Tsitsikamma Marine Protected Area

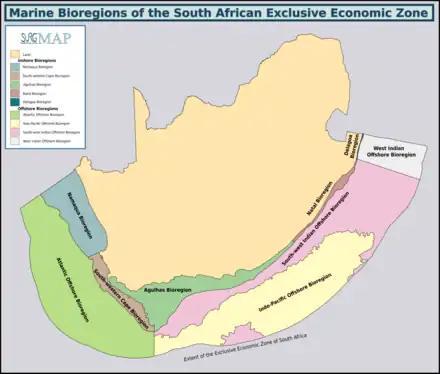
Marine bioregions of the South African Exclusive Economic Zone: The Tsitsikamma Marine Protected Area is in the Agulhas bioregion.

The MPA is in the warm temperate Agulhas inshore marine bioregion to the east of Cape Point which extends eastwards to the Mbashe River. The Mbashe River was chosen as the most appropriate boundary between the subtropical Natal province to the north, and the warm temperate Agulhas region to the south, but change is gradual between these regions. Upwelling on the south coast of South Africa is largely driven by the Agulhas current and the continental shelf. This form of upwelling forces cold deep water up onto the continental shelf, but not necessarily above the thermocline. In the region east of the Agulhas bank, wind enhanced upwelling, occurring mainly in summer, augments the current driven upwelling bringing the colder deeper waters to the surface. This enhances biological productivity by supply of nutrients to the euphotic zone (where plants have sufficient light to flourish) which fuels phytoplankton production, and rocky shores that are supplied with the nutrient rich water support rich algal biomass. There are a large proportion of species endemic to South Africa along this coastline.